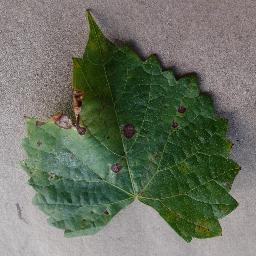
Label: Grape___Black_rot